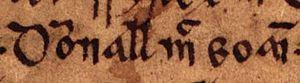
Domnall mac Owen est un roi de Strathclyde. Il est un des fils de Owain ap Dyfnwal, roi de Strathclyde, et semble être un membre de la dynastie royale de Strathclyde. À cette époque au IX ou Xe siècle le royaume de Strathclyde s'étend largement vers le sud. Du fait de cette extension au-delà de la vallée du Clyde, le royaume est connu sous un nouveau nom celui de Cumbria. Vers 927, le royaume semble avoir repoussé ses limites vers le sud jusqu'à la rivière Eamont.